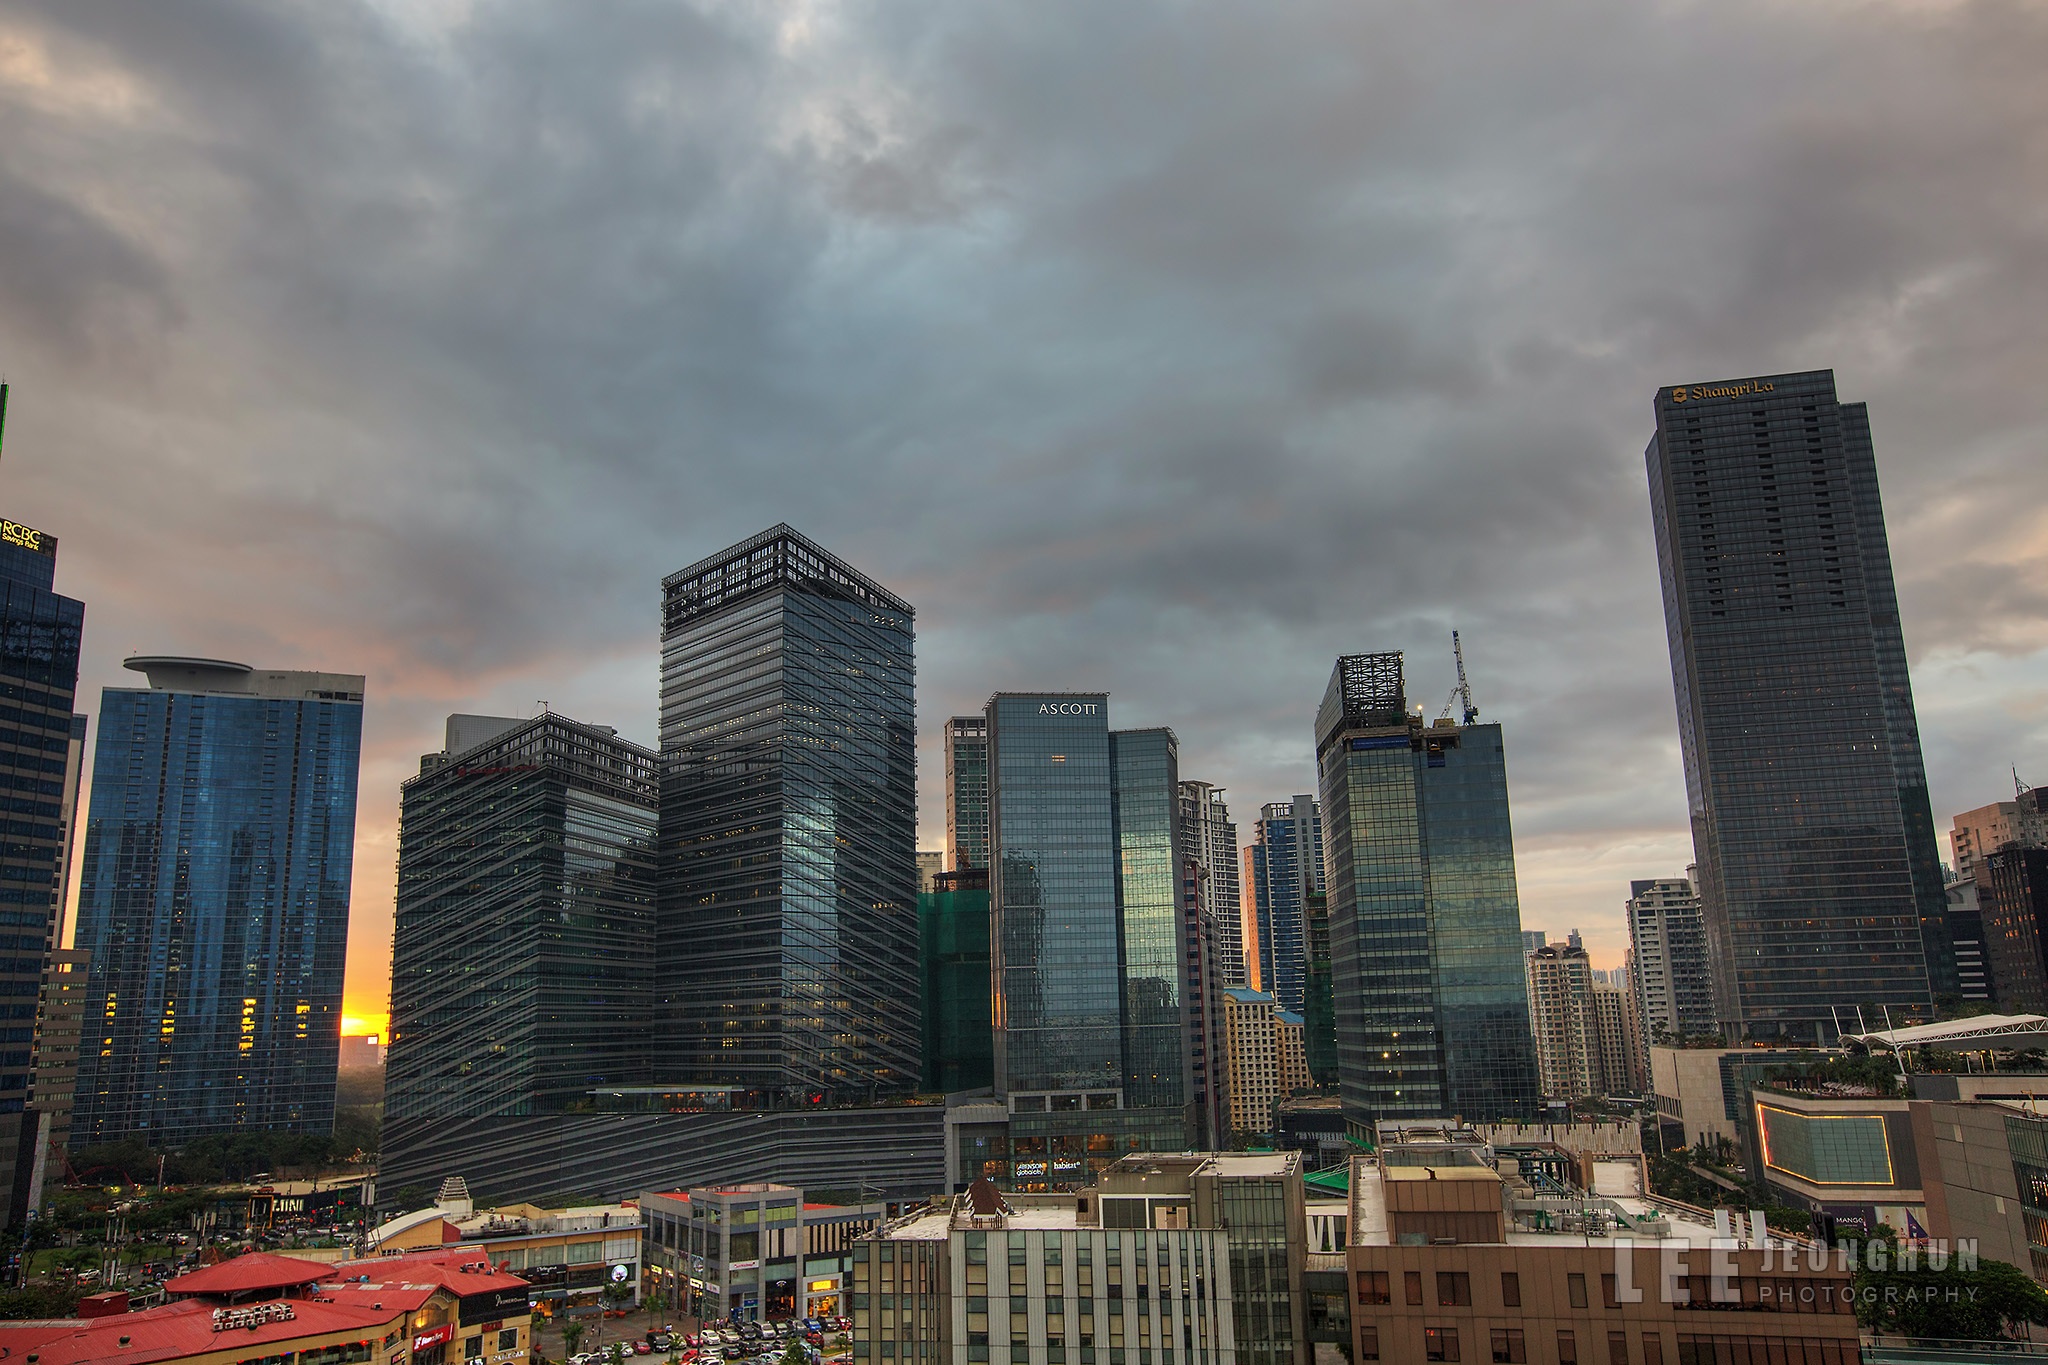
horizon, skyline, city, skyscraper, cityscape, downtown, dusk, evening, landmark, tower block, philippines, metropolis, neighbourhood, bonifacio, urban area, residential area, geographical feature, human settlement, metropolitan area